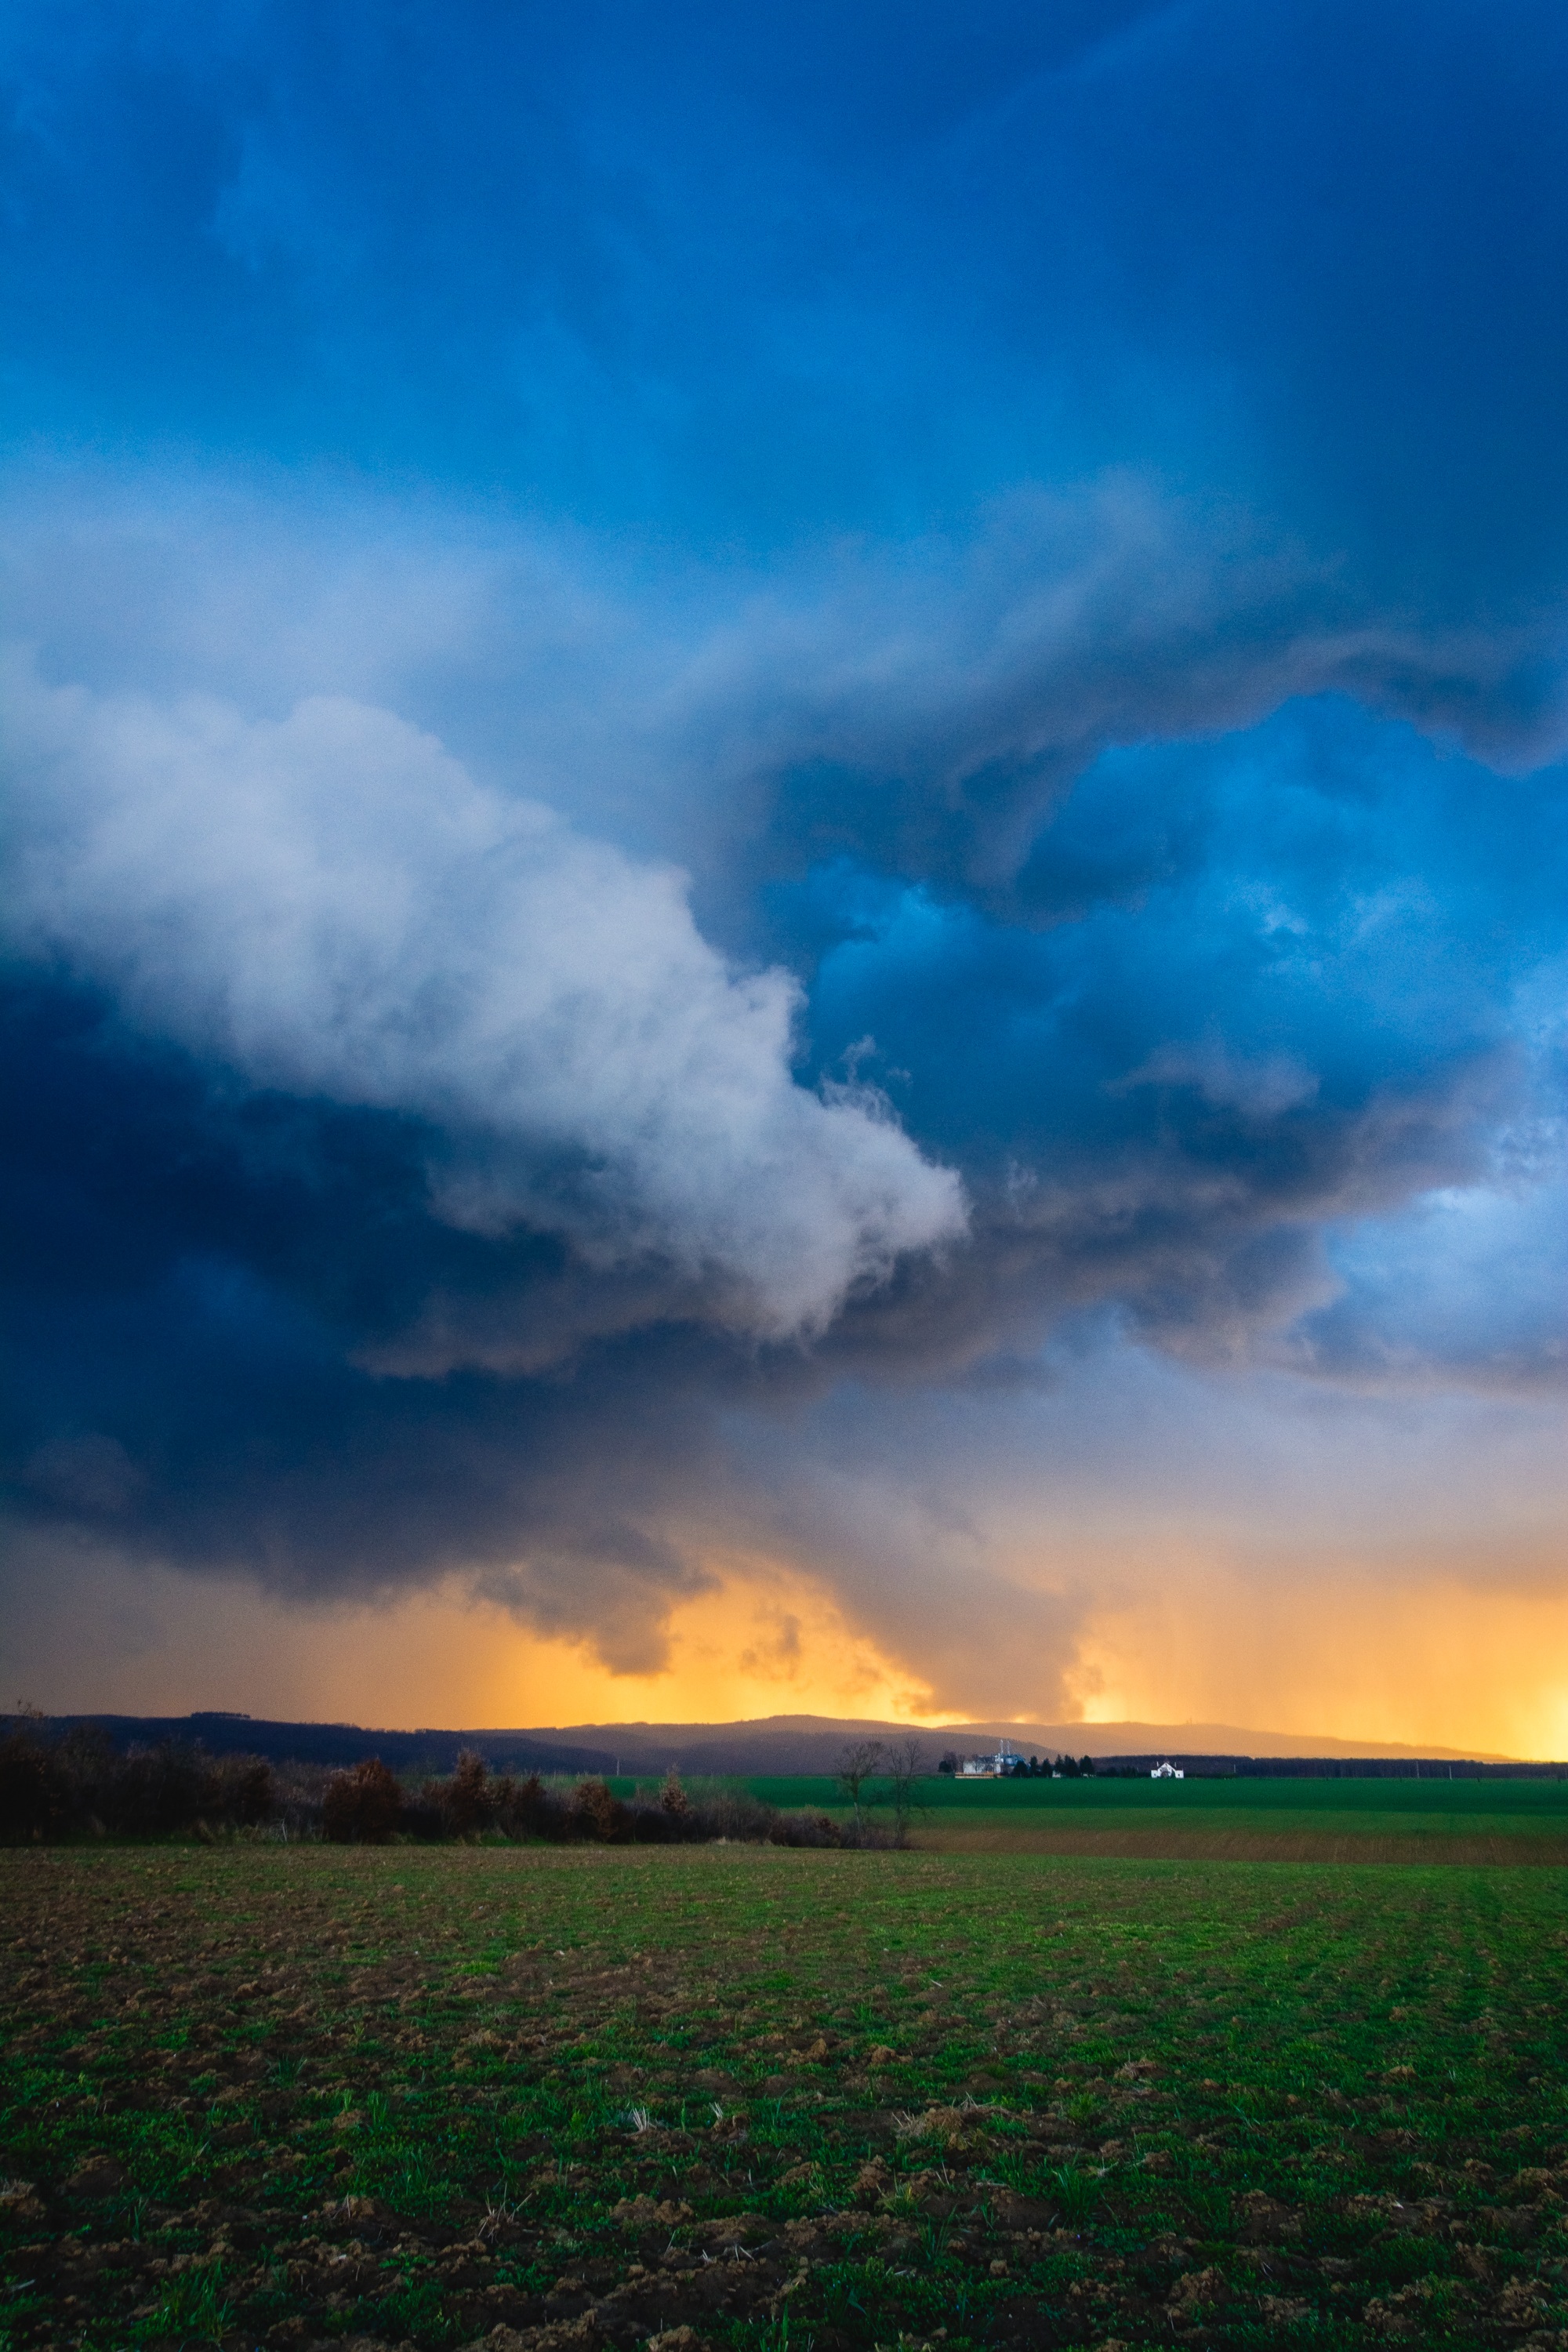
landscape, nature, horizon, cloud, sky, sunset, field, prairie, sunlight, morning, rain, dawn, atmosphere, dusk, evening, weather, storm, cumulus, blue, plain, blue sky, thunder, clouds, grassland, thunderstorm, dramatic, afterglow, meteorological phenomenon